Laura Asencio

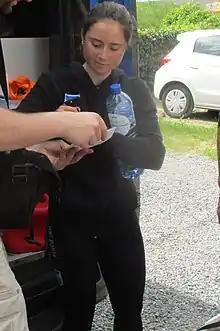
Asencio in 2019

Laura Asencio (born 14 May 1998) is a French professional racing cyclist, who currently rides for UCI Women's ProTeam .